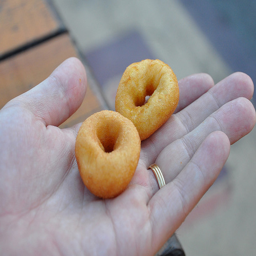
A man with a wedding ring on holding two miniature donuts in his hand.
A person's hand holding two small donuts
A person's hand, wearing a wedding ring and holding two tiny donuts.
Hand with wedding band holding two small doughnuts.
a close up of a person holding two small doughnuts